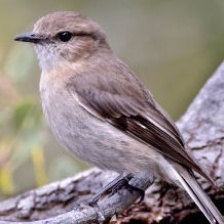
Species: DUSKY ROBIN
Scientific name: MELANODRYAS VITTATA
ImageNet parent category: robin